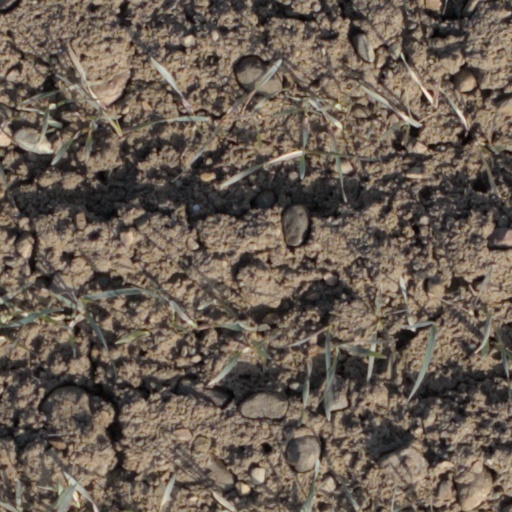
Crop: wheat